Honeywell Gent

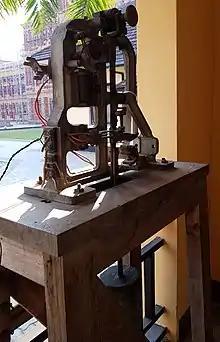
Gents' Pulsynetic, C40A, Waiting Train, Turret Clock (1940s/50?). Photographed in the Ministers' Building (The Secretariat), Yangon.

Some of Gent's most recognisable products were produced during the mid to late 20th Century. The company continued making electric bells and, trading as Chloride Gent following the acquisition, released the Chloride Gent Warbler – one of the first electronic fire alarm sounders. The Warblers were extremely loud and were used in many schools across the United Kingdom. The original Warbler has three selectable tones: warble, continuous and intermittent. It had adjustable pitch and speed dials. Later models such as the Model 3500 Warbler were considerably quieter, lacked speed and pitch controls and included an additional tone: the sweep tone. Due to the success of the Warblers, other companies started manufacturing similar electronic sounders such as Protec's SR2. In recent years, the Warbler's have become valuable collectors' items due to their increasing scarcity.